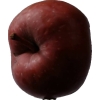
Label: Apple 18